Counter-IED equipment

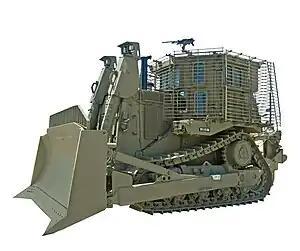
IDF Caterpillar D9 armored bulldozer, which is used by the IDF for clearing IEDs/Mines

The Israel Defense Forces Combat Engineering Corps uses an armored version of the Caterpillar D9, called IDF Caterpillar D9 "Doobi", to clear paths and operational terrain from landmines and a various IEDs. The heavy armor and durable construction of the IDF D9 enable it to withstand very heavy "belly charges" (IEDs weighing more than 100 kg planted underground to hit the hull of an armored fighting vehicle) which are capable of destroying main battle tanks. The IDF also have a remote-controlled version of the D9N (called "Raam HaShachar", "Dawn Thunder" in Hebrew) and the D9T (called "Panda") to clear IEDs in very dangerous environments.